University of Missouri School of Music

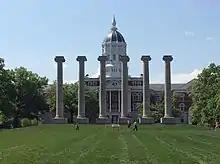
Jesse Hall is the university's largest indoor venue

As well as meeting the general requirements for admission to the University of Missouri, undergraduate students must audition on their primary instrument. As of 2019, auditions are held three times a year during Mizzou Music Days. Occasionally auditions can be scheduled at the discretion of individual instructors. Several scholarships are offered. Graduate applicants must hold a baccalaureate degree in music, or equivalent from an accredited institution. They also must have a GPA of 3.0 or higher in the last sixty hours of undergraduate coursework. Additional requirements vary by field.